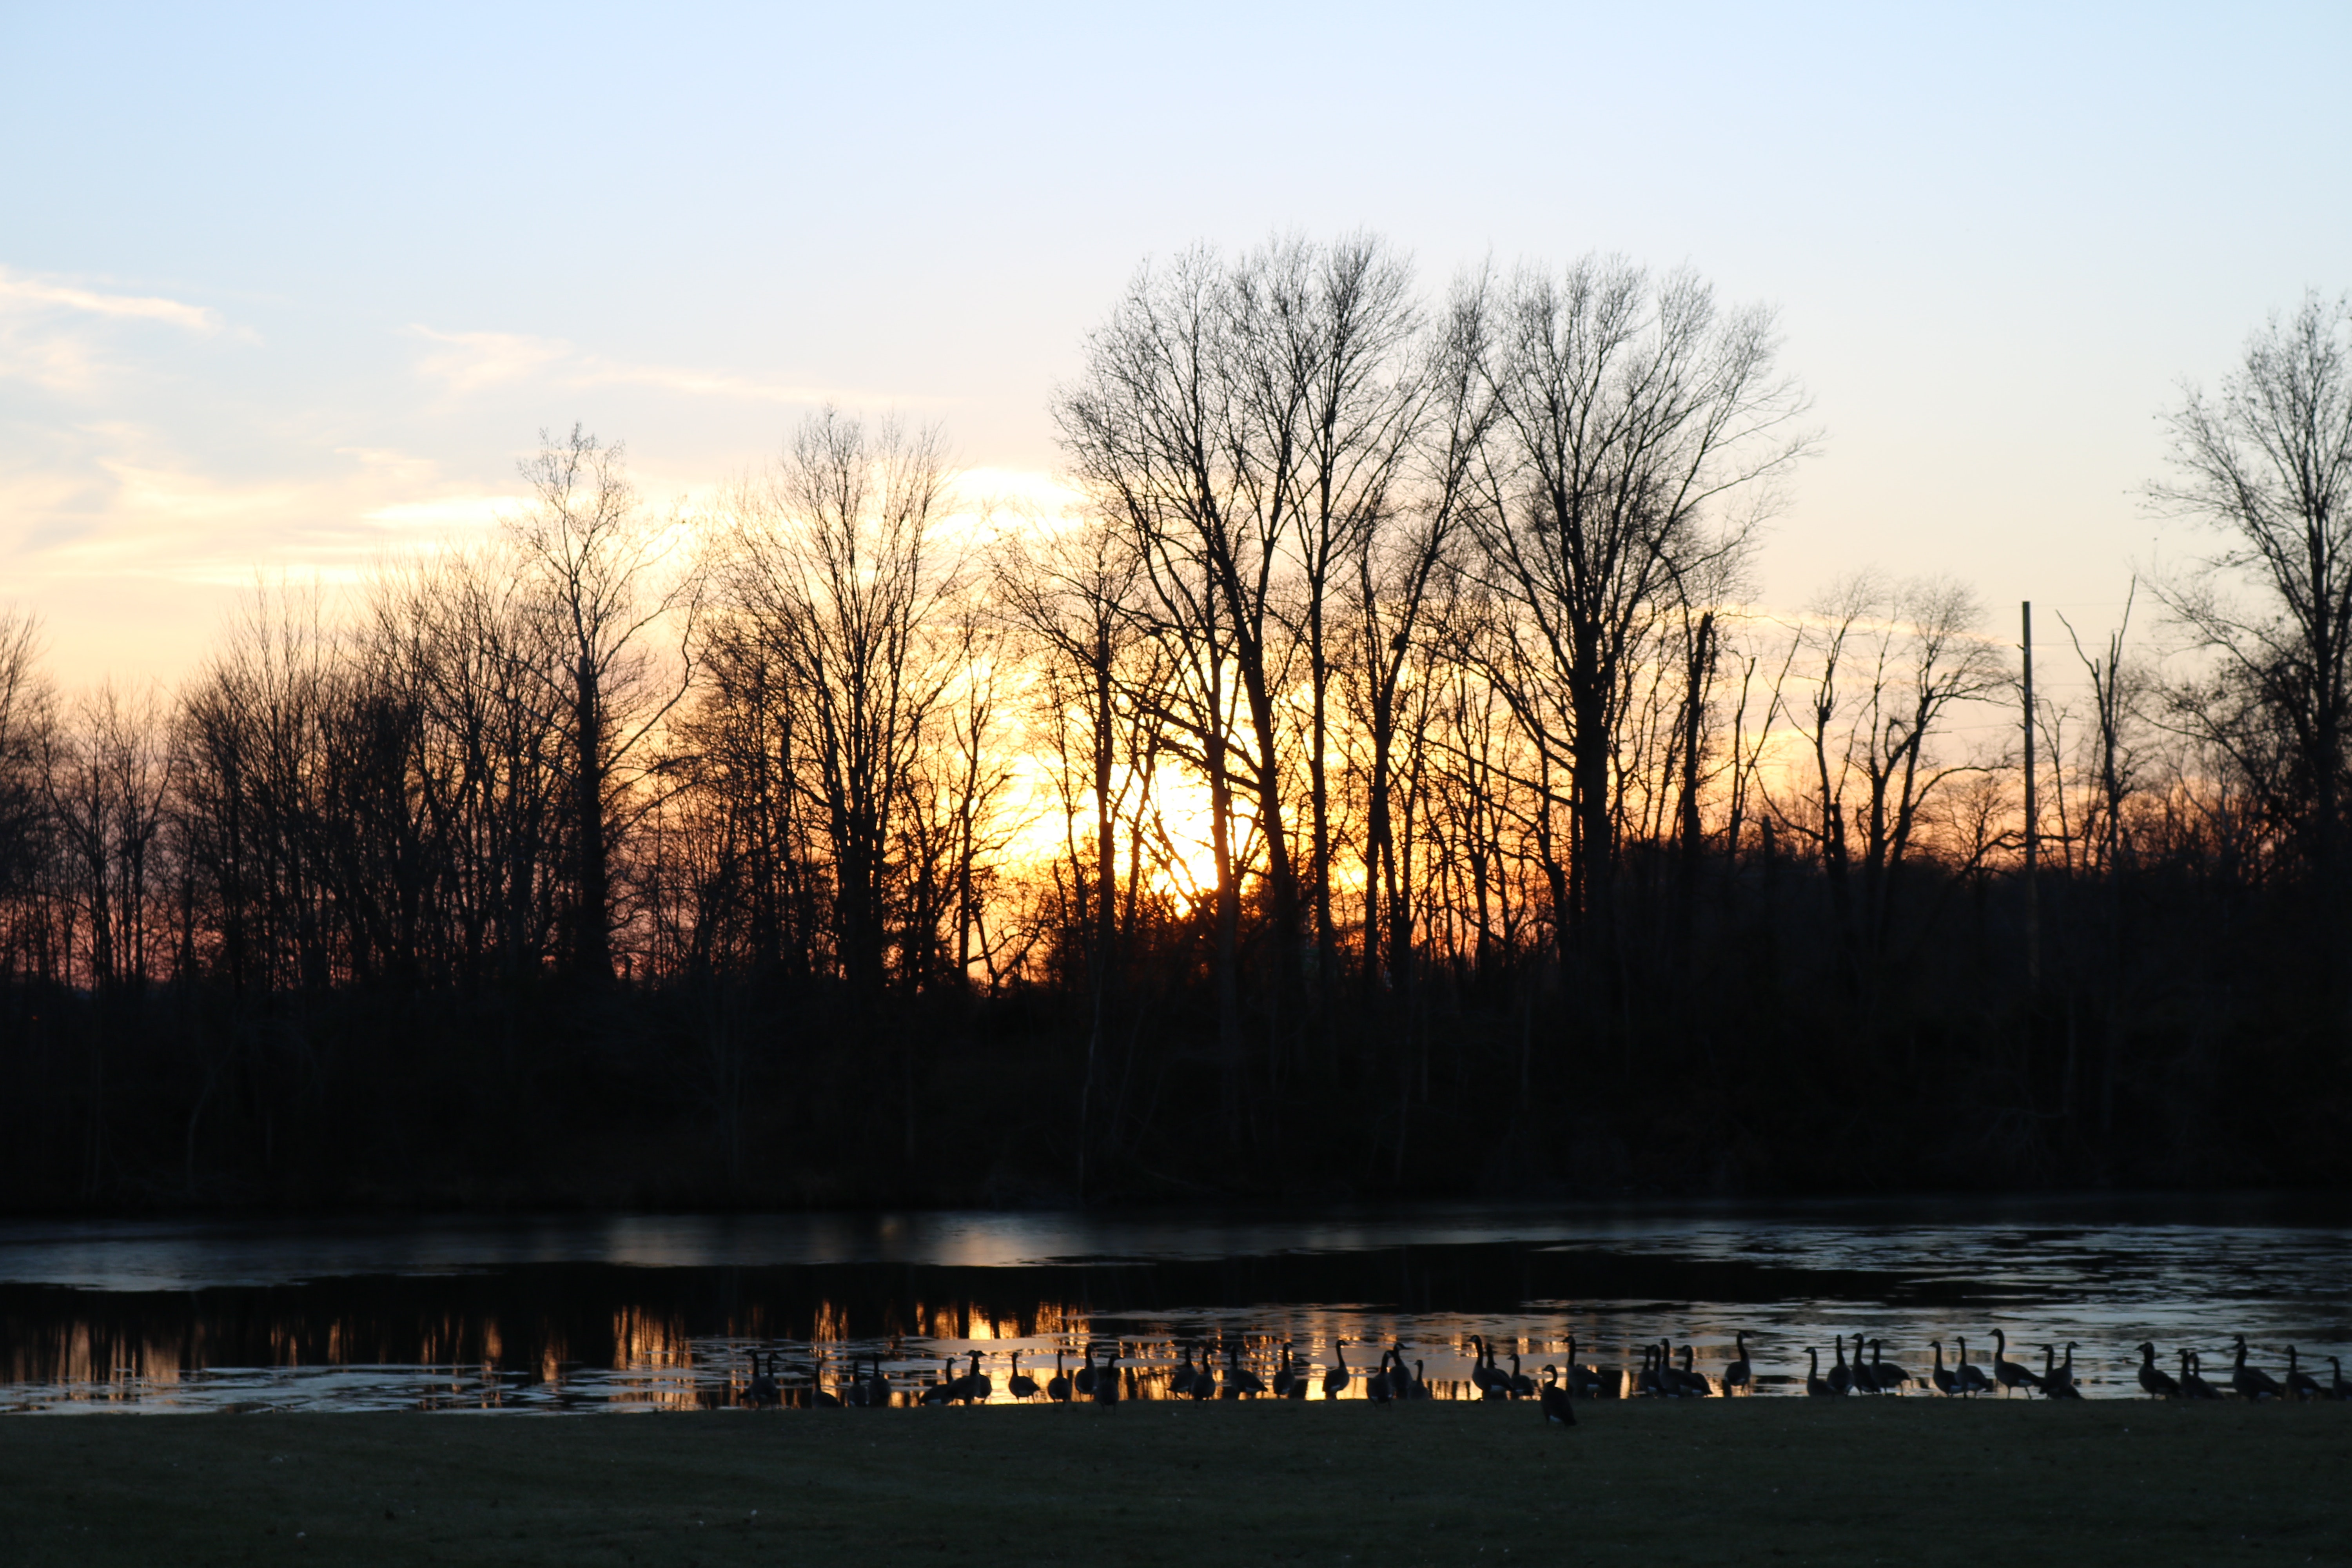
sky, natural landscape, water, nature, tree, reflection, evening, natural environment, river, cloud, morning, bank, lake, sunset, wilderness, dusk, horizon, winter, sunlight, bayou, waterway, branch, pond, woody plant, atmosphere, wildlife, sunrise, landscape, rural area, calm, plant, watercourse, floodplain, lacustrine plain, forest, channel, wetland, night, dawn, loch, marsh